NRMA

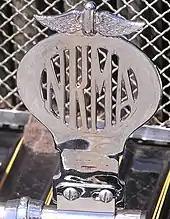
NRMA hood ornament on a 1930s Rolls-Royce Phantom

Former prime minister Chris Watson became NRA president in 1920 and served until his death in 1941. The National Roads Association was restructured as the National Roads and Motorists' Association at the beginning of 1924. With a goal strikingly similar to that of RACA, it positioned the NRMA as a competitor as much as a collaborator, particularly when it began to employ its own road service "guides". These returned servicemen "of exemplary character" patrolled specific areas, including the popular beaches of Coogee, Bondi Beach and Bronte, or were based at congested spots on the roads out of the city where they could receive messages by phone or relayed by other motorists.